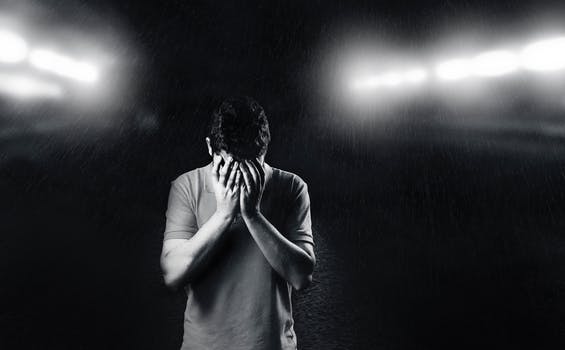
Label: No Watermark